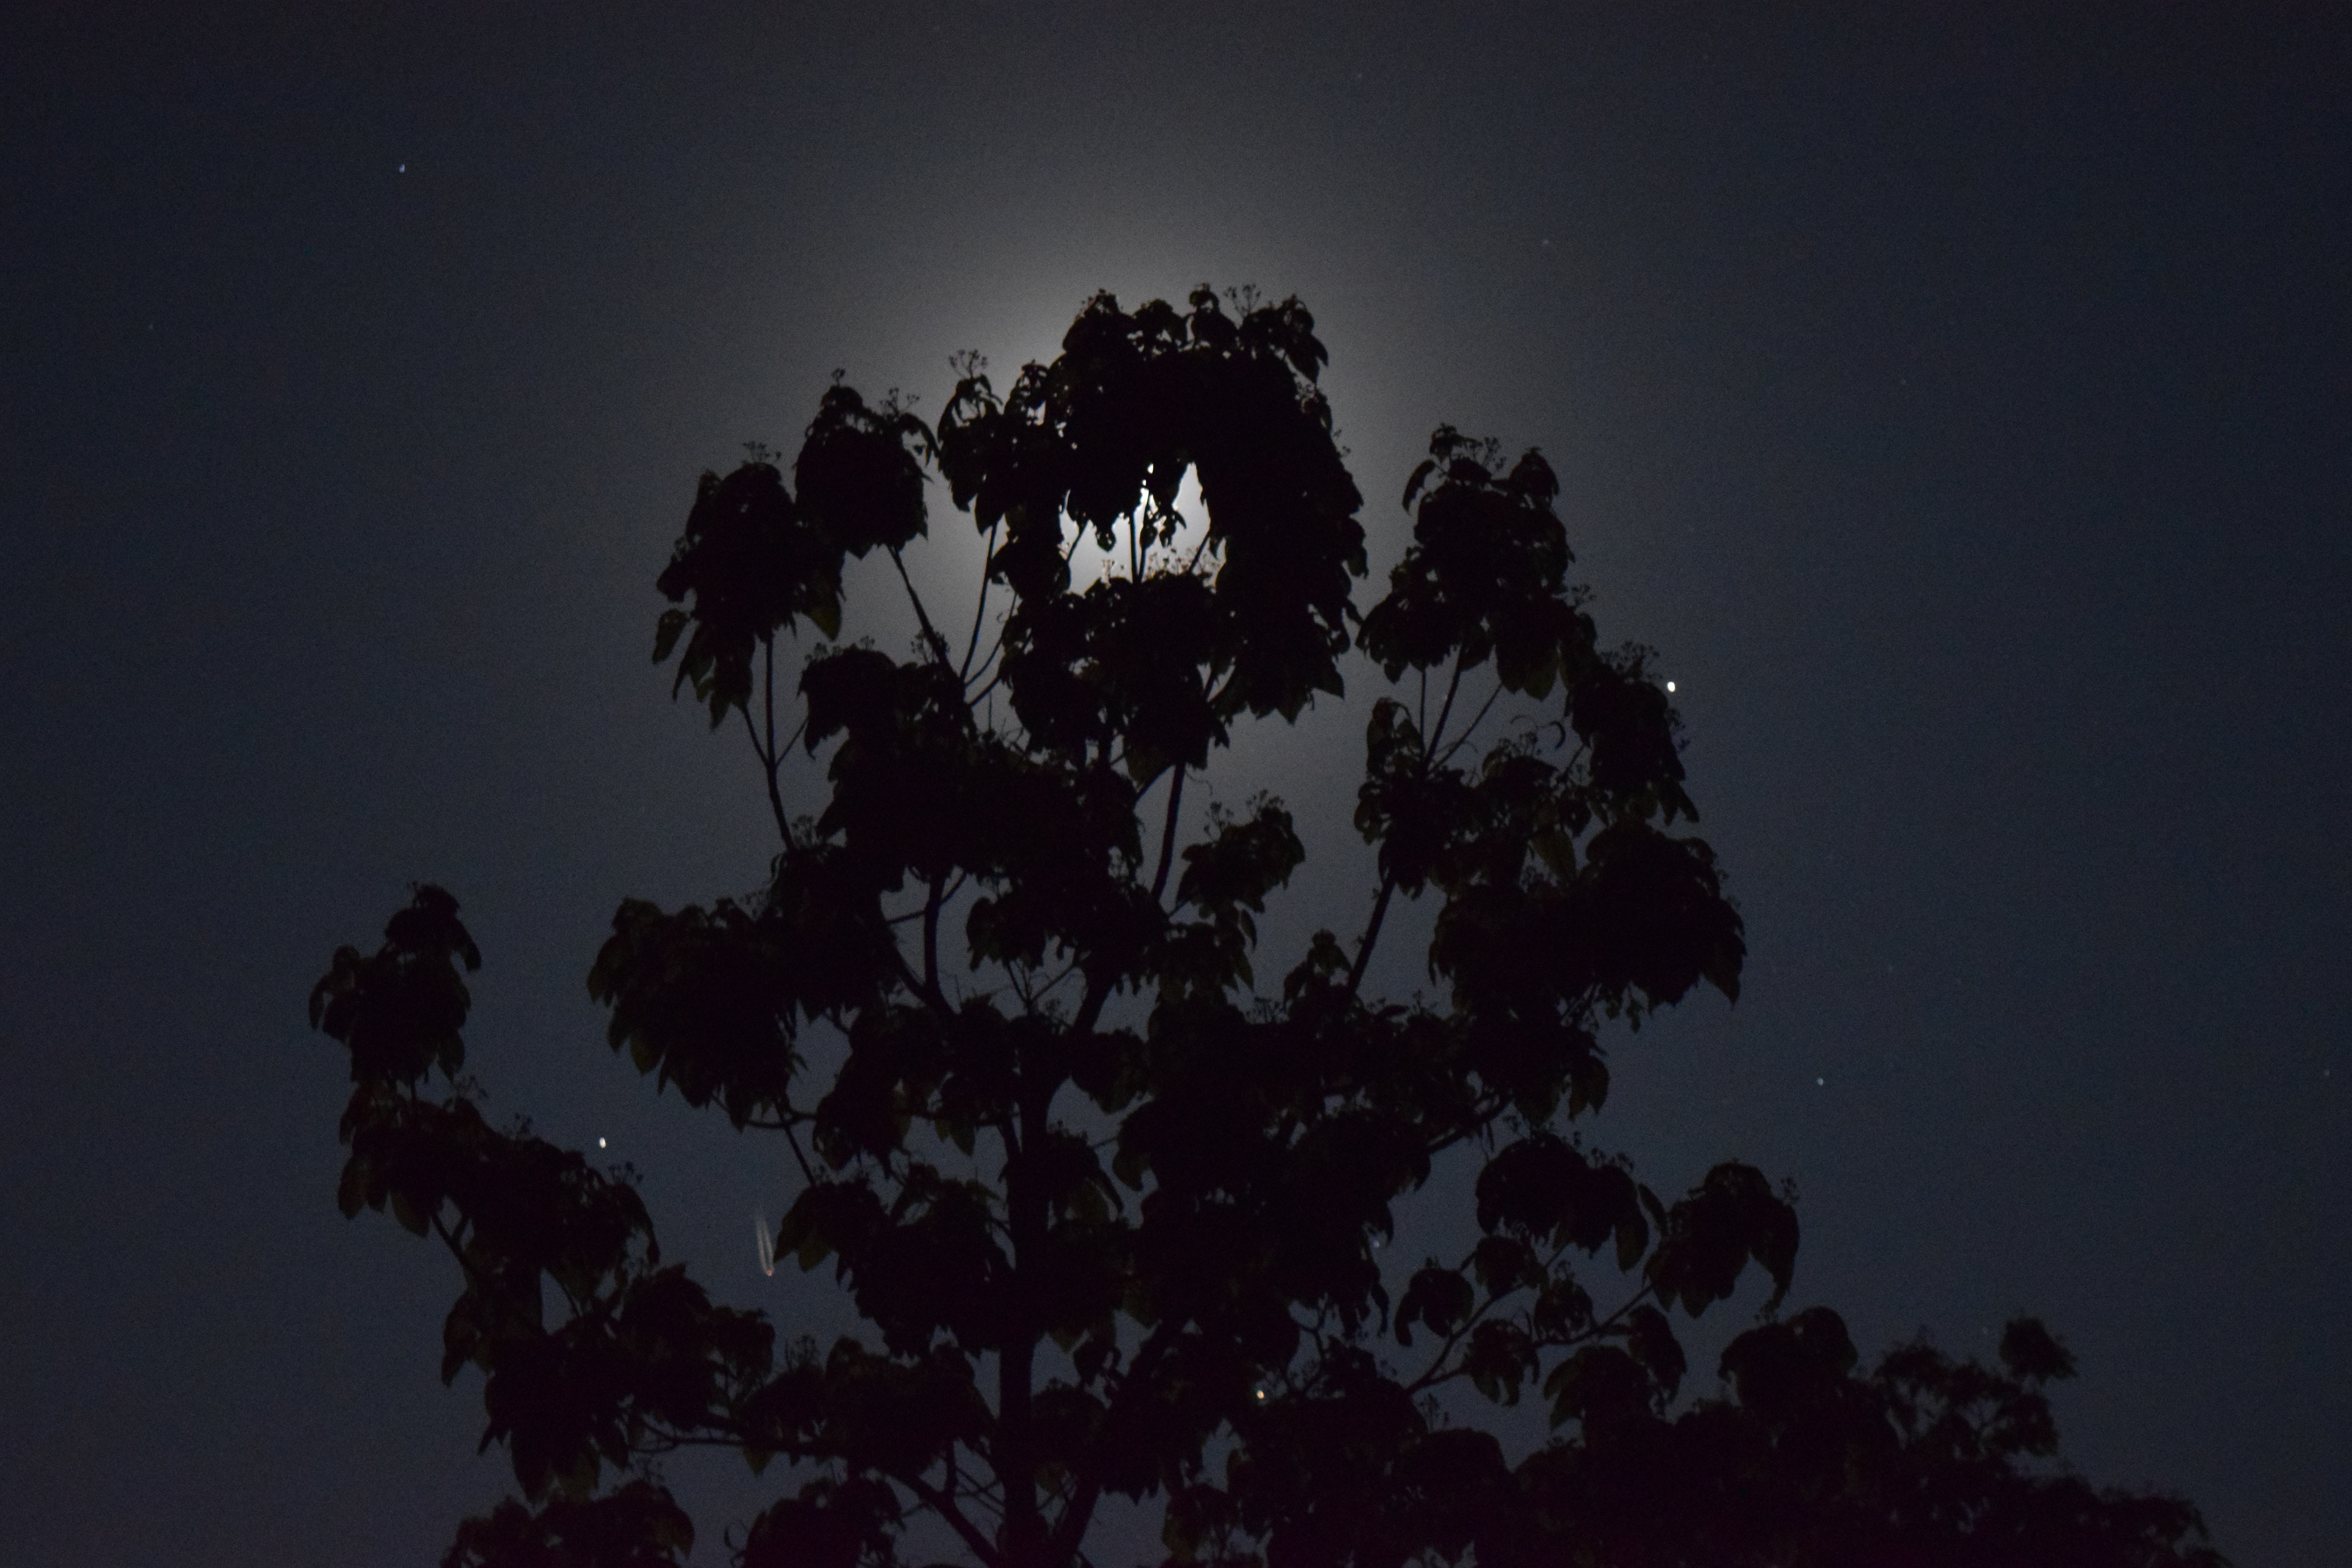
horizon, silhouette, light, cloud, black and white, sky, night, dawn, atmosphere, dusk, evening, reflection, darkness, moonlight, thunder, meteorological phenomenon, monochrome photography, atmosphere of earth